New York State Route 150

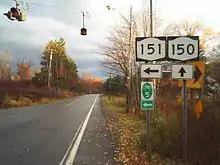
NY 150 northbound at the junction with NY 151 in Schodack

NY 150 begins at an intersection with NY 9J (Main Street) in the village of Castleton-on-Hudson in front of the Hudson River and Amtrak line through the village. Known as Scott Avenue, NY 150 heads up the hills overlooking the village, becoming the main two-lane west–east village street, passing numerous residences. After winding through the village, the route turns northeast into the town of Schodack, where it retains the name Scott Avenue until the junction with County Route 6 (CR 6 or Maple Hill Road / Seaman Avenue). Now known as Brookview Road, NY 150 turns northeastward through Schodack, becoming a two-lane rural street along the Moordener Kill.